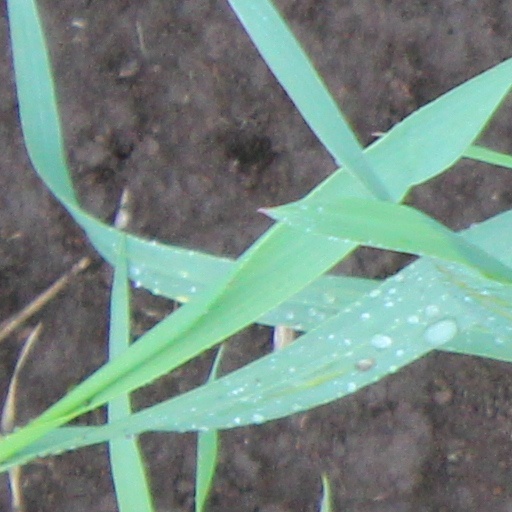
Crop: wheat